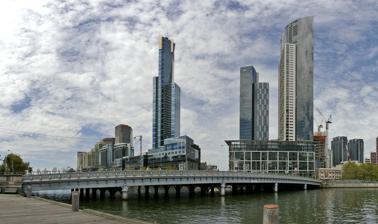
Building: Queens Bridge (Melbourne)
Country: Australia
Year built: 1889
For other uses, see Queen's Bridge (disambiguation) . Bridge in Melbourne, Australia Queen's Bridge Coordinates 37°49′14″S 144°57′41″E / 37.820461°S 144.961384°E / -37.820461; 144.961384 Carries Road, trams, pedestrians Crosses Yarra River Locale Melbourne , Australia Heritage status Characteristics Total length 314 ft (96 m) Width 99 ft (30 m) History Constructed by David Munro Opened 1889 Replaces Falls Bridge Location The Queen's Bridge is a historic road bridge over the Yarra River in Melbourne , Victoria , Australia . The bridge was built in 1889 and has five wrought iron plate girder spans and is listed on the Victorian Heritage Register . The bridge was built by contractor David Munro and replaced a timber footbridge built in 1860. The bridge is a very flat arch , and has five spans constructed of wrought iron plate girders . The bridge rests on iron cylinders filled with concrete, in groups of eight, with arched bracing between. It connects Market Street and William Street on the north bank to Queensbridge Street to the south. Trams on route 58 also cross the bridge. In 1910, Houdini leapt from the bridge while shackled and escaped in less than one minute. Yarra Falls Further information: Yarra Falls Queens Bridge marks the location of the Yarra Falls , a waterfall that had existed on the Yarra River. The Aboriginal clans of Woiwurrung and Boon wurrung called the falls Yarra Yarra and used it as a crossing point between their lands. In June 1835 John Batman arrived at Yarra Falls and recognised the surrounding land as a good site to build a village. The site became the landing spot for ships in Melbourne, because the falls had prevented ships from travelling further upstream, which influenced the overall design of Melbourne. In 1839, a dam was built upon the falls using convict labour in order to secure the fresh water supply for the growing city, but it did not last long, nor did its replacement. In 1845, a bridge was built at the site by a private company, but this was replaced by a government funded Prince's Bridge in 1850, which was to stand until the demolition of the Falls. References